Karighatta Temple

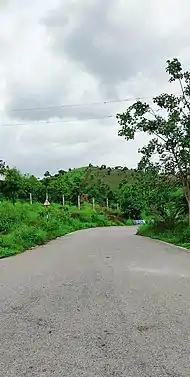
Road on Karighatta hill

The hill may be climbed by stone steps (450 in number). A winding paved road is used for vehicular transport. The stone steps lead to a flat hilltop where the temple stands. The hillock has a superb panoramic view of Srirangapatna and Mysore. The beautiful landscape around the hill and the confluence of the Kaveri and Lokapavani rivers can be seen from atop the hill.